Occupy Wall Street

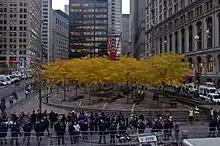
Zuccotti Park, cleared and cleaned on November 15, 2011

On October 13, New York City Mayor Bloomberg and Brookfield Properties announced that the park must be vacated for cleaning the following morning at 7 am. The next morning the property owner postponed its cleaning effort. Having prepared for a confrontation with the authorities to prevent the cleaning effort from proceeding, some protesters clashed with police in riot gear outside City Hall after it was canceled.